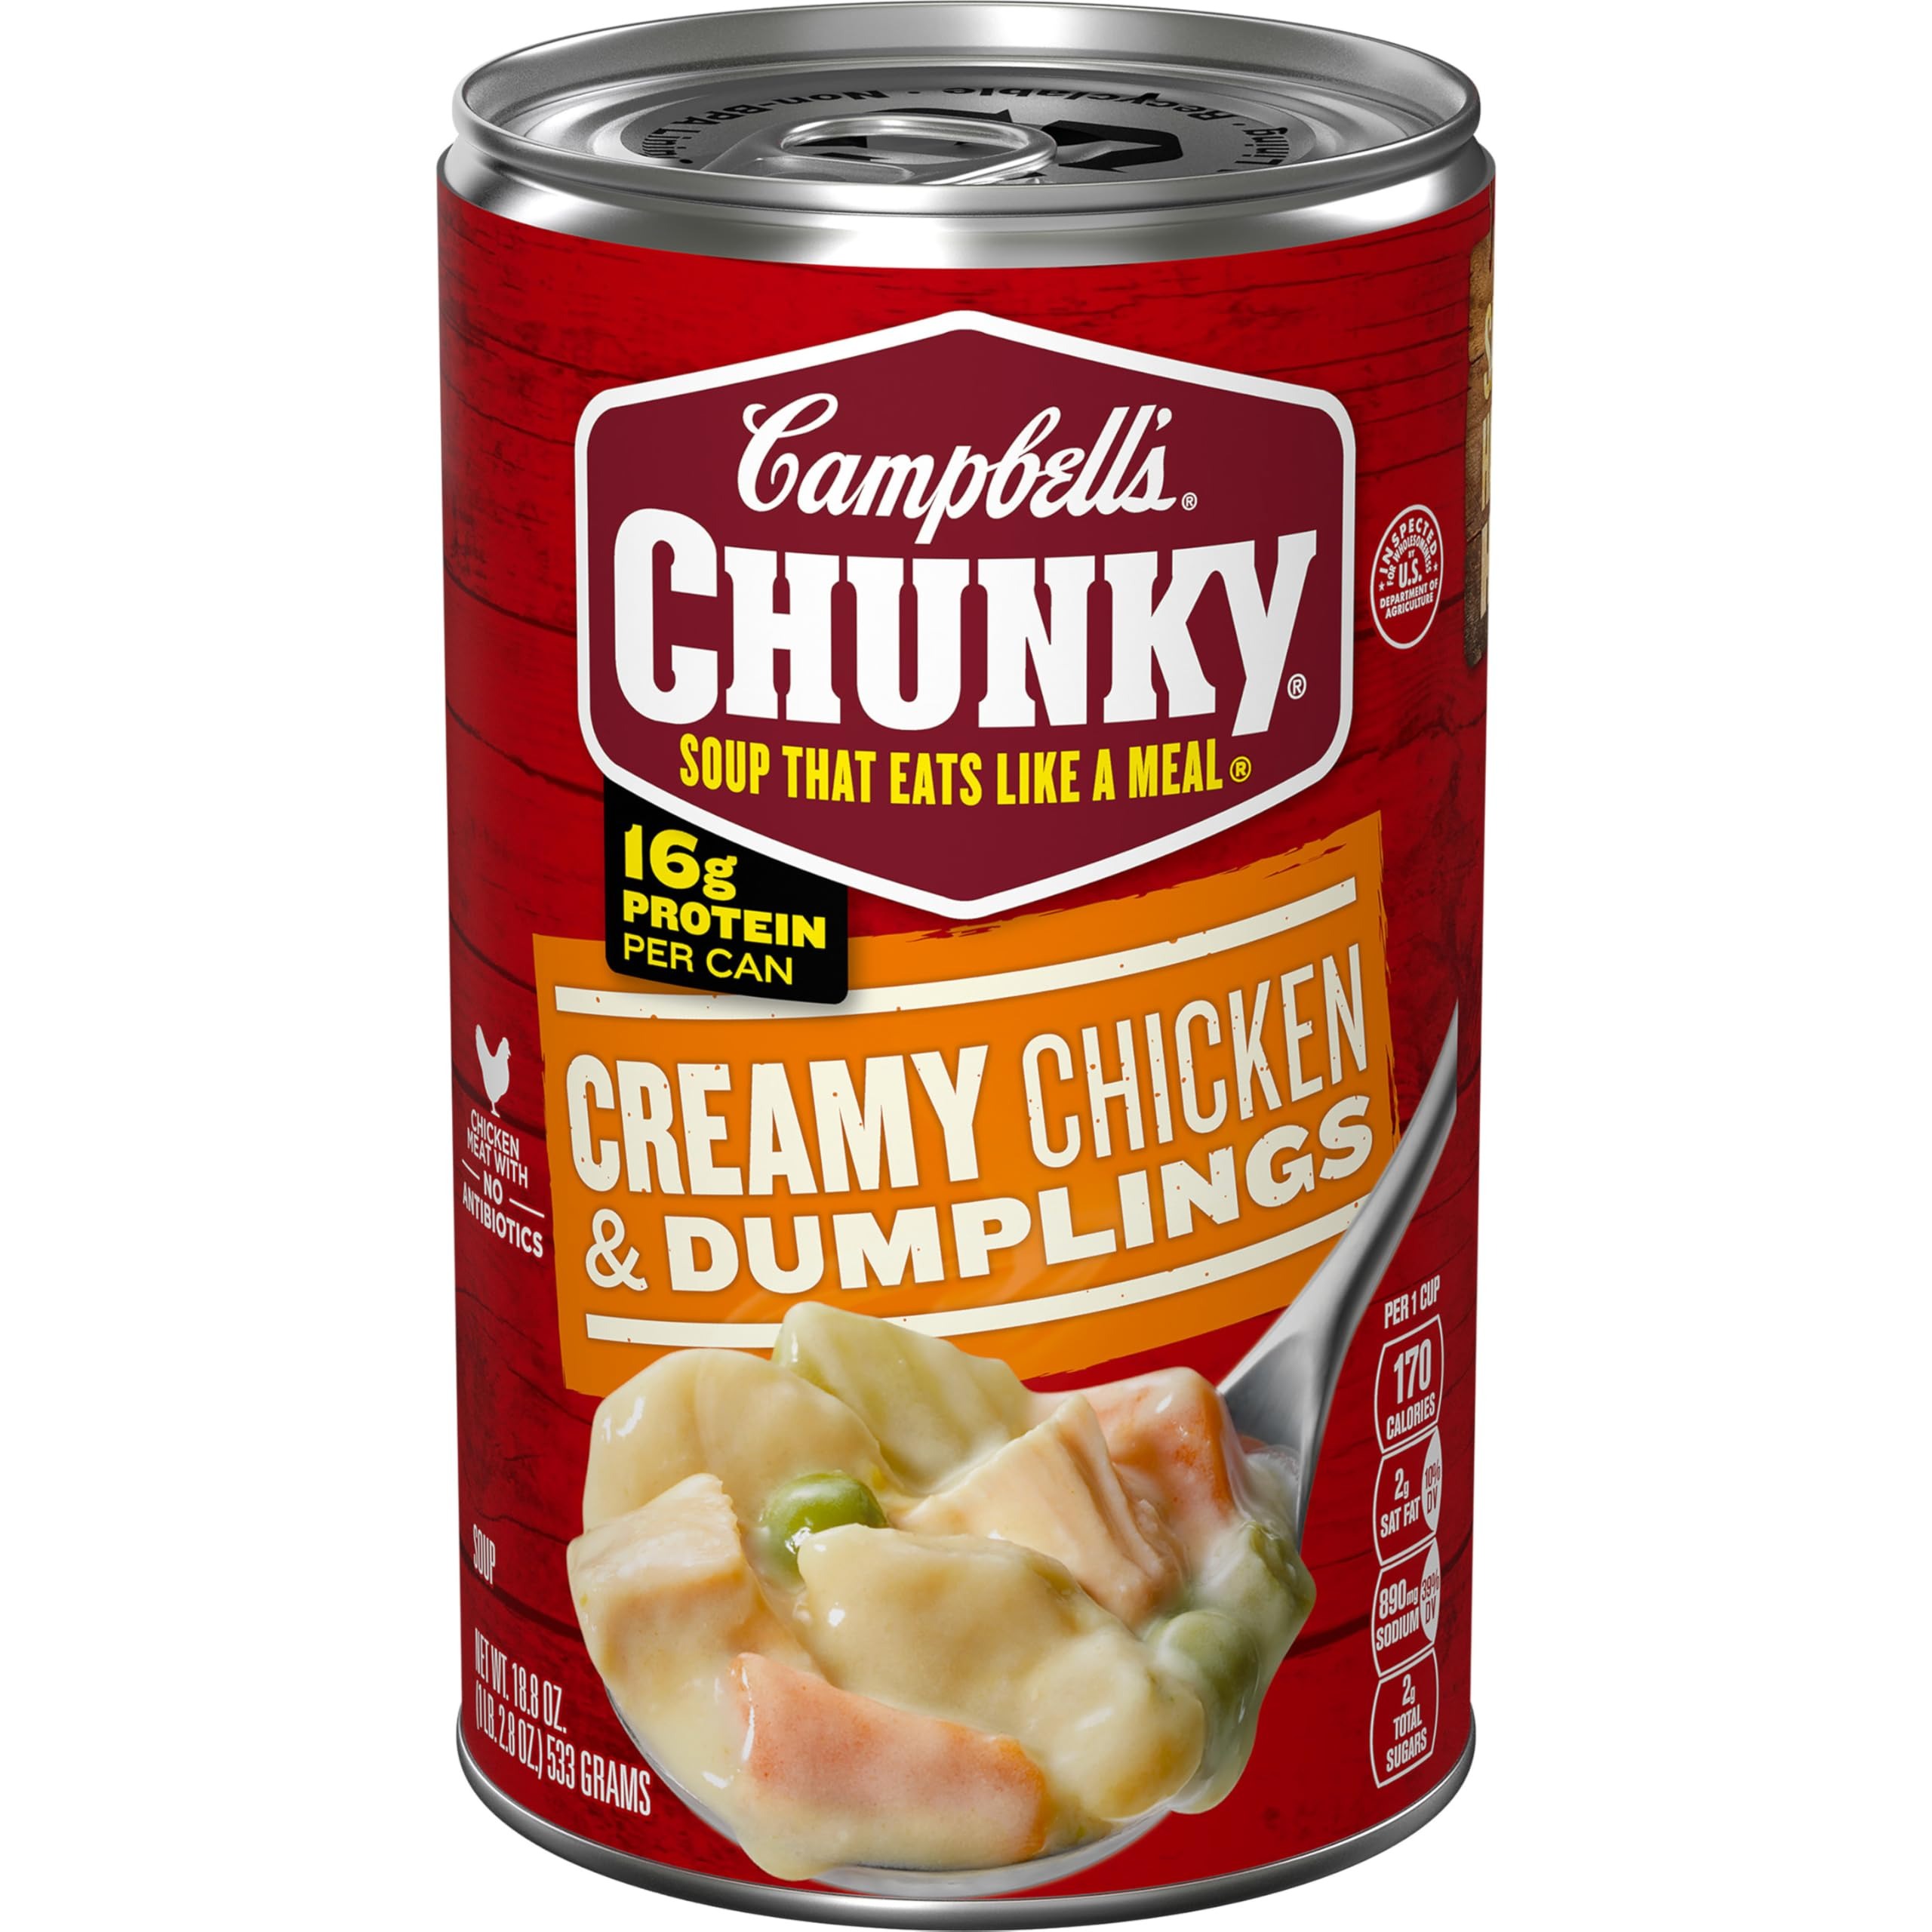
Item Name: Campbell's Chunky Soup, Creamy Chicken and Dumplings Soup, 18.8 Oz Can
Bullet Point 1: Campbell's Chunky Soup: One 18.8 oz can of Campbell’s Chunky Creamy Chicken and Dumplings Soup
Bullet Point 2: Big Flavors: Chicken soup crafted with chicken meat without antibiotics, chunks of carrots and celery, and savory dumplings for a delicious and filling comfort food classic
Bullet Point 3: 16 grams of Protein: Hearty soup that has vegetables and 16 grams of protein in each can
Bullet Point 4: Pantry Staple: Enjoy this soup at home or at work as part of a delicious, filling lunch, or take on outdoor adventures to eat by the campfire
Bullet Point 5: Microwavable Soup: This easy to microwave soup is simple to prepare, just heat and serve
Value: 18.8
Unit: Ounce

Price: 2.79